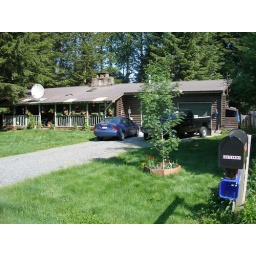
house by po box 6.7.09